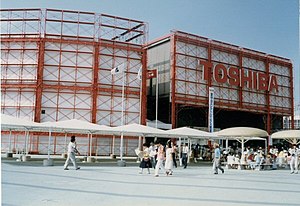
Toshiba Corporation / Historie / 19. og 20. århundrede
Toshibas stand på Expo '85.
Toshiba Corporation, tidligere navngivet Tokyo Shibaura Electric K.K., er et japansk multinationalt industrikonglomerat. Virksomheden udvikler, fremstiller, sælger og servicerer produkter indenfor elektronik, elektrisk udstyr og informationsteknologi. Hovedsædet er i Minato, Tokyo, Japan. Koncernen havde i 2011 212.000 medarbejdere og en omsætning på 6.398 mia. Yen. I Danmark er virksomheden primært kendt for sine computere, tv og optiske drev.